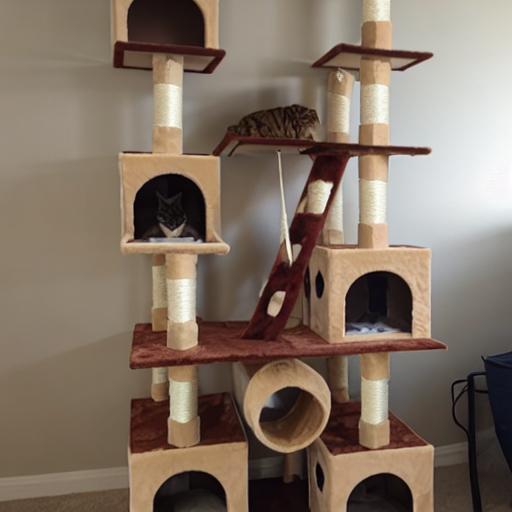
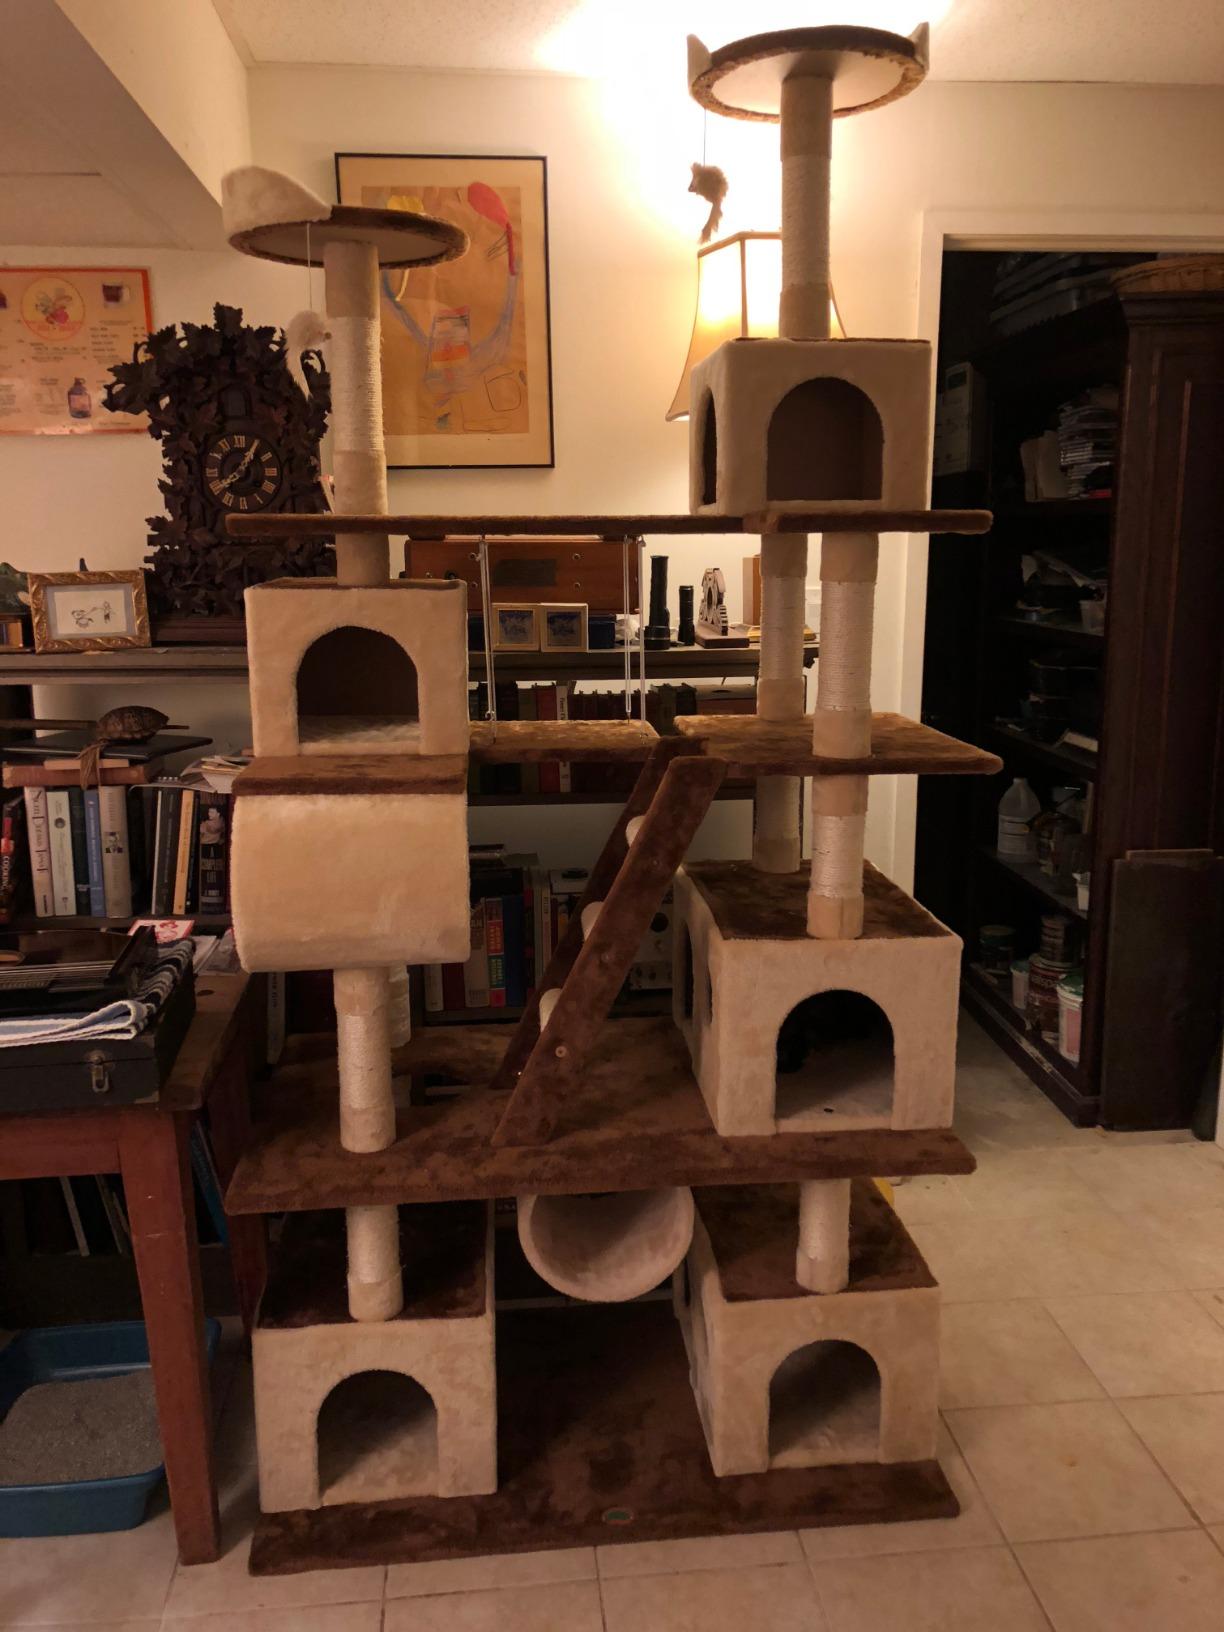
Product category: items_cat tree
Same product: no